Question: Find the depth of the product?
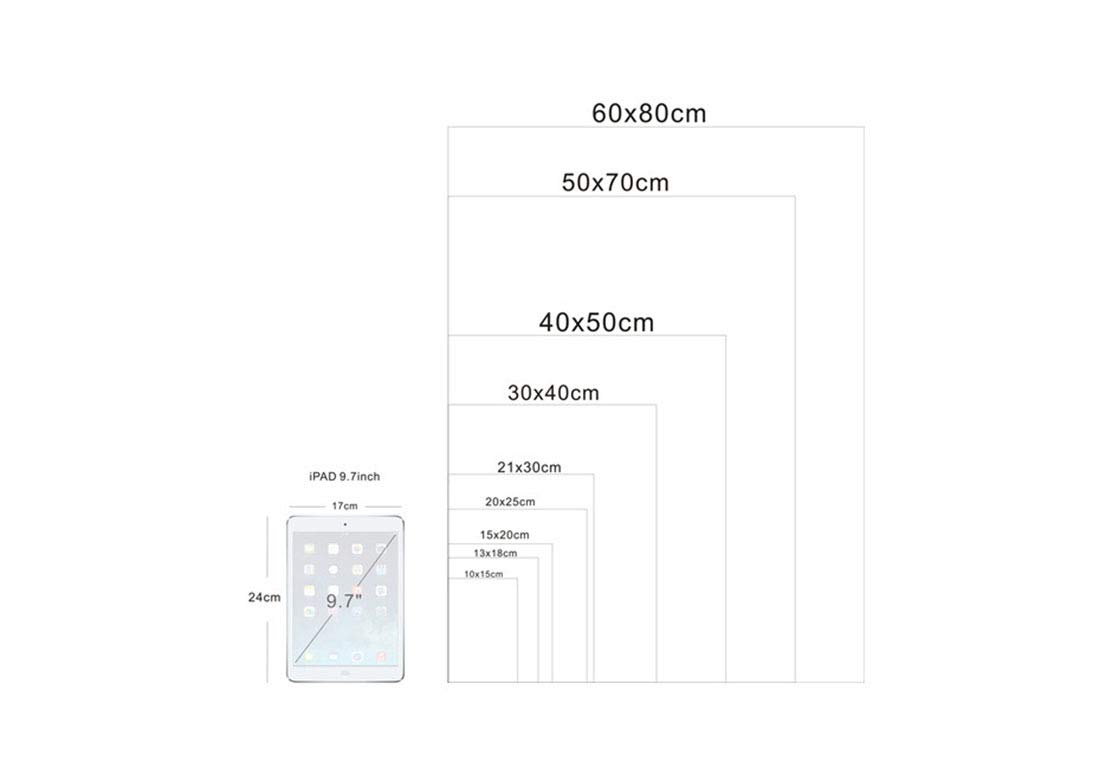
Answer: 80.0 centimetre